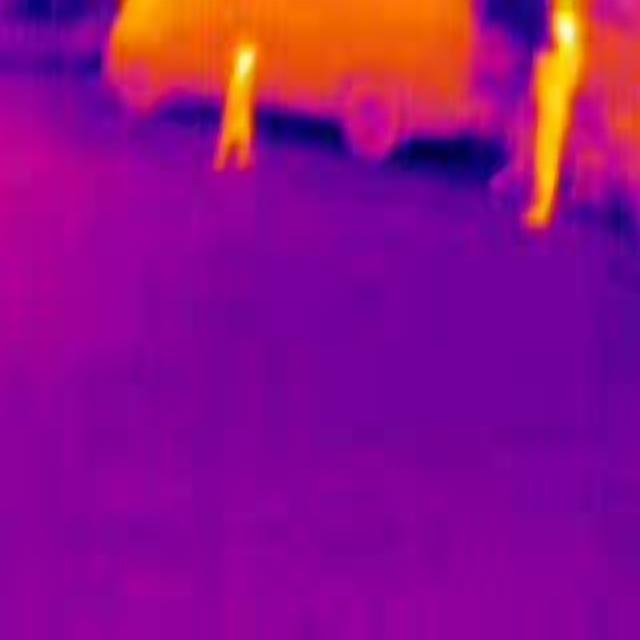
Detected objects:
label: person
label: person